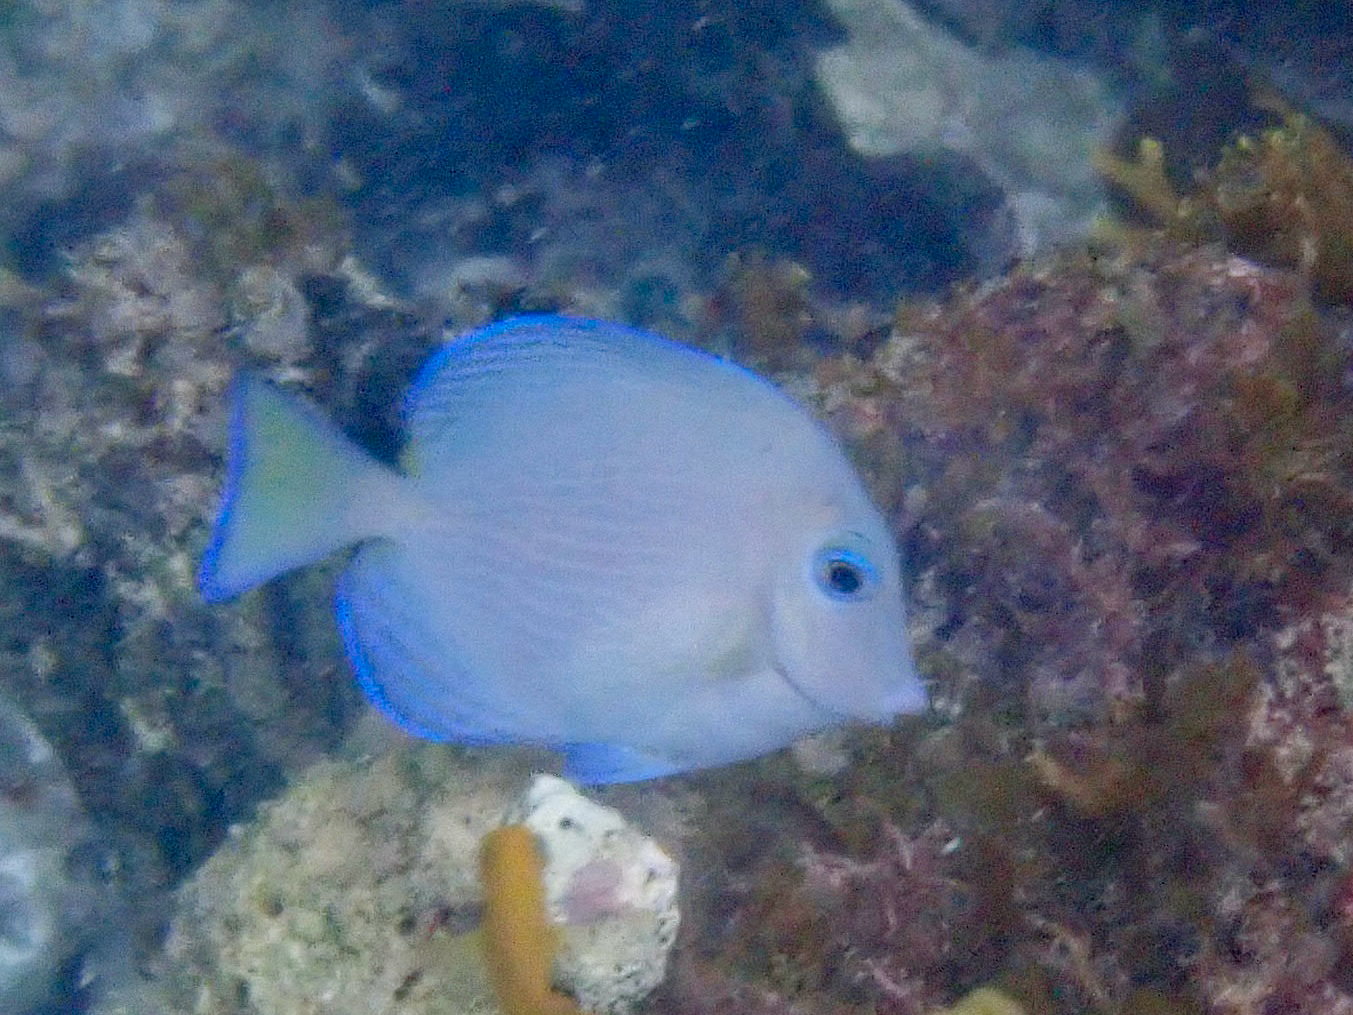
Acanthurus coeruleus (Atlantic Blue Tang)